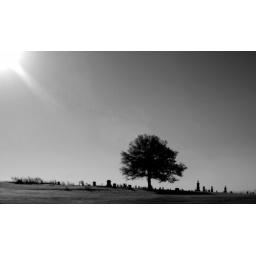
A lone tree watching over a lonely cemetery along a winding country road north of Davis, IL.